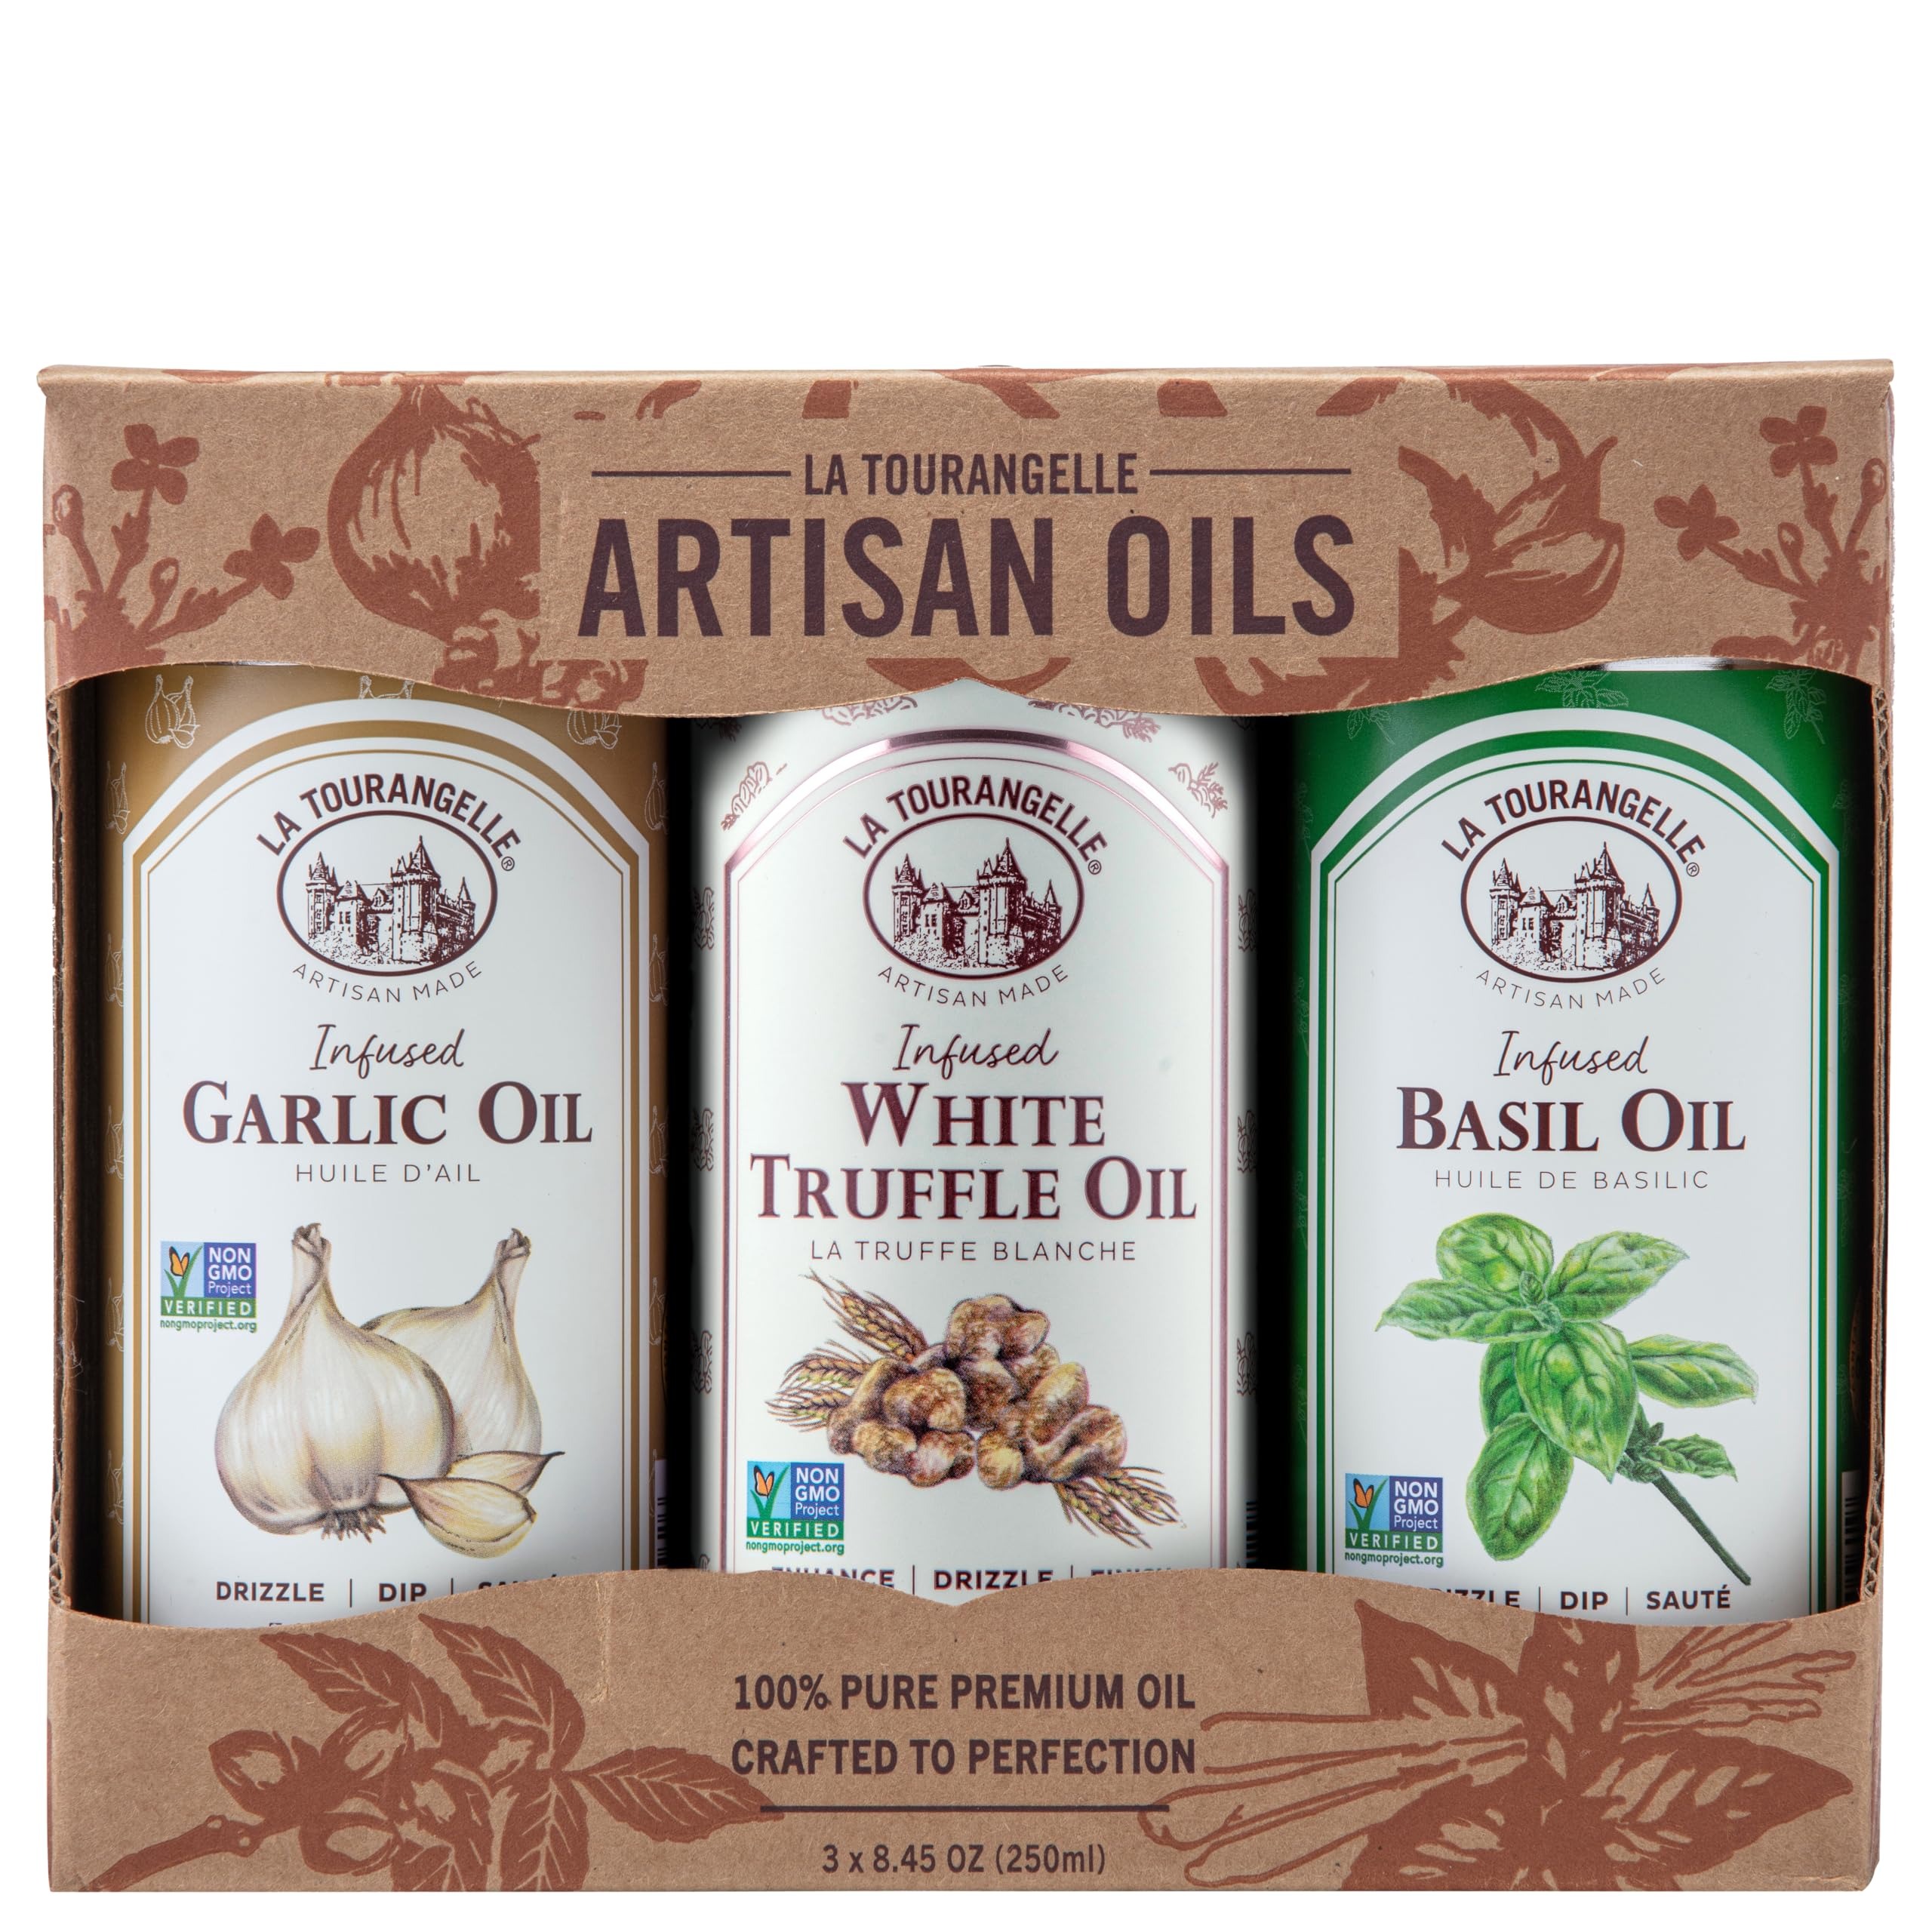
Item Name: La Tourangelle, Infused Trio of Oils - Basil Oil, Garlic Oil, White Truffle Oil,Complex Gourmet Earthy Flavor for Drizzling over Pasta, Popcorn, Vegetables, Potatoes, Soup and More, 8.45 fl oz (Set of 3)
Bullet Point 1: DELICIOUS & VERSATILE: Our oils, dressings and vinaigrettes make it easy to create distinctive dishes for professional chefs, novice cooks and foodies. Great for salads, meats, pastas and more!
Bullet Point 2: NATURAL & SUSTAINABLE: La Tourangelle's natural artisan oils and vinaigrettes provide the perfect touch to make a gourmet breakfast, lunch, or dinner. We strive to make carefully crafted, sustainable products. Expeller-pressed, Non-GMO and Kosher
Bullet Point 3: QUALITY YOU CAN TASTE: The mainstay of all La Tourangelle’s natural, artisanal oils is premium taste derived from the best quality ingredients. Add the flavor of La Tourangelle to any meal
Value: 25.4
Unit: Fl Oz

Price: 25.4